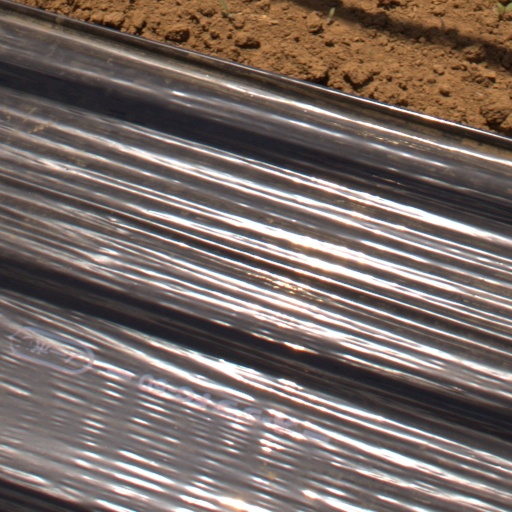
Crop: Jerusalem artichoke